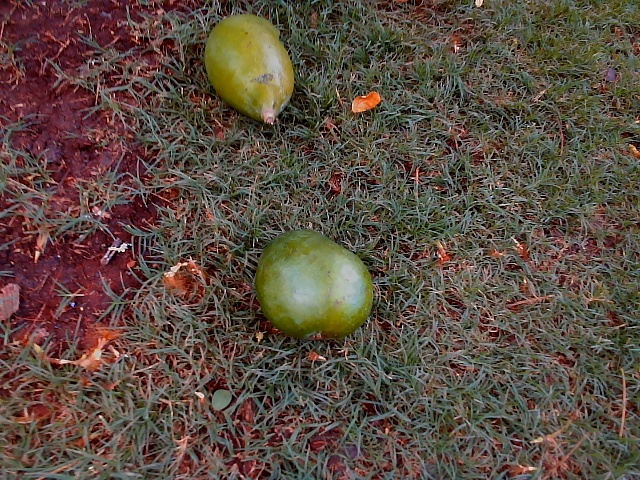
Label: Raw_Mango